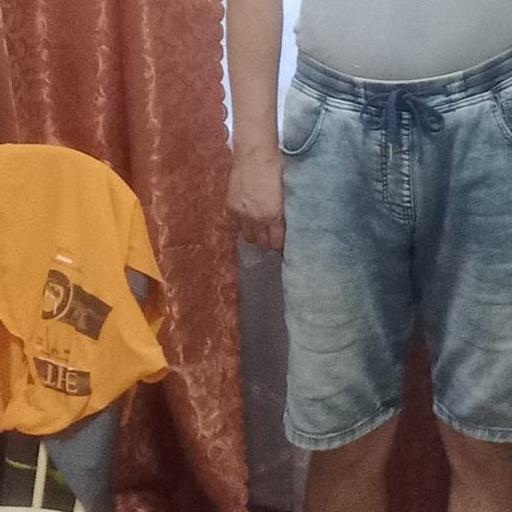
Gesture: no_gesture